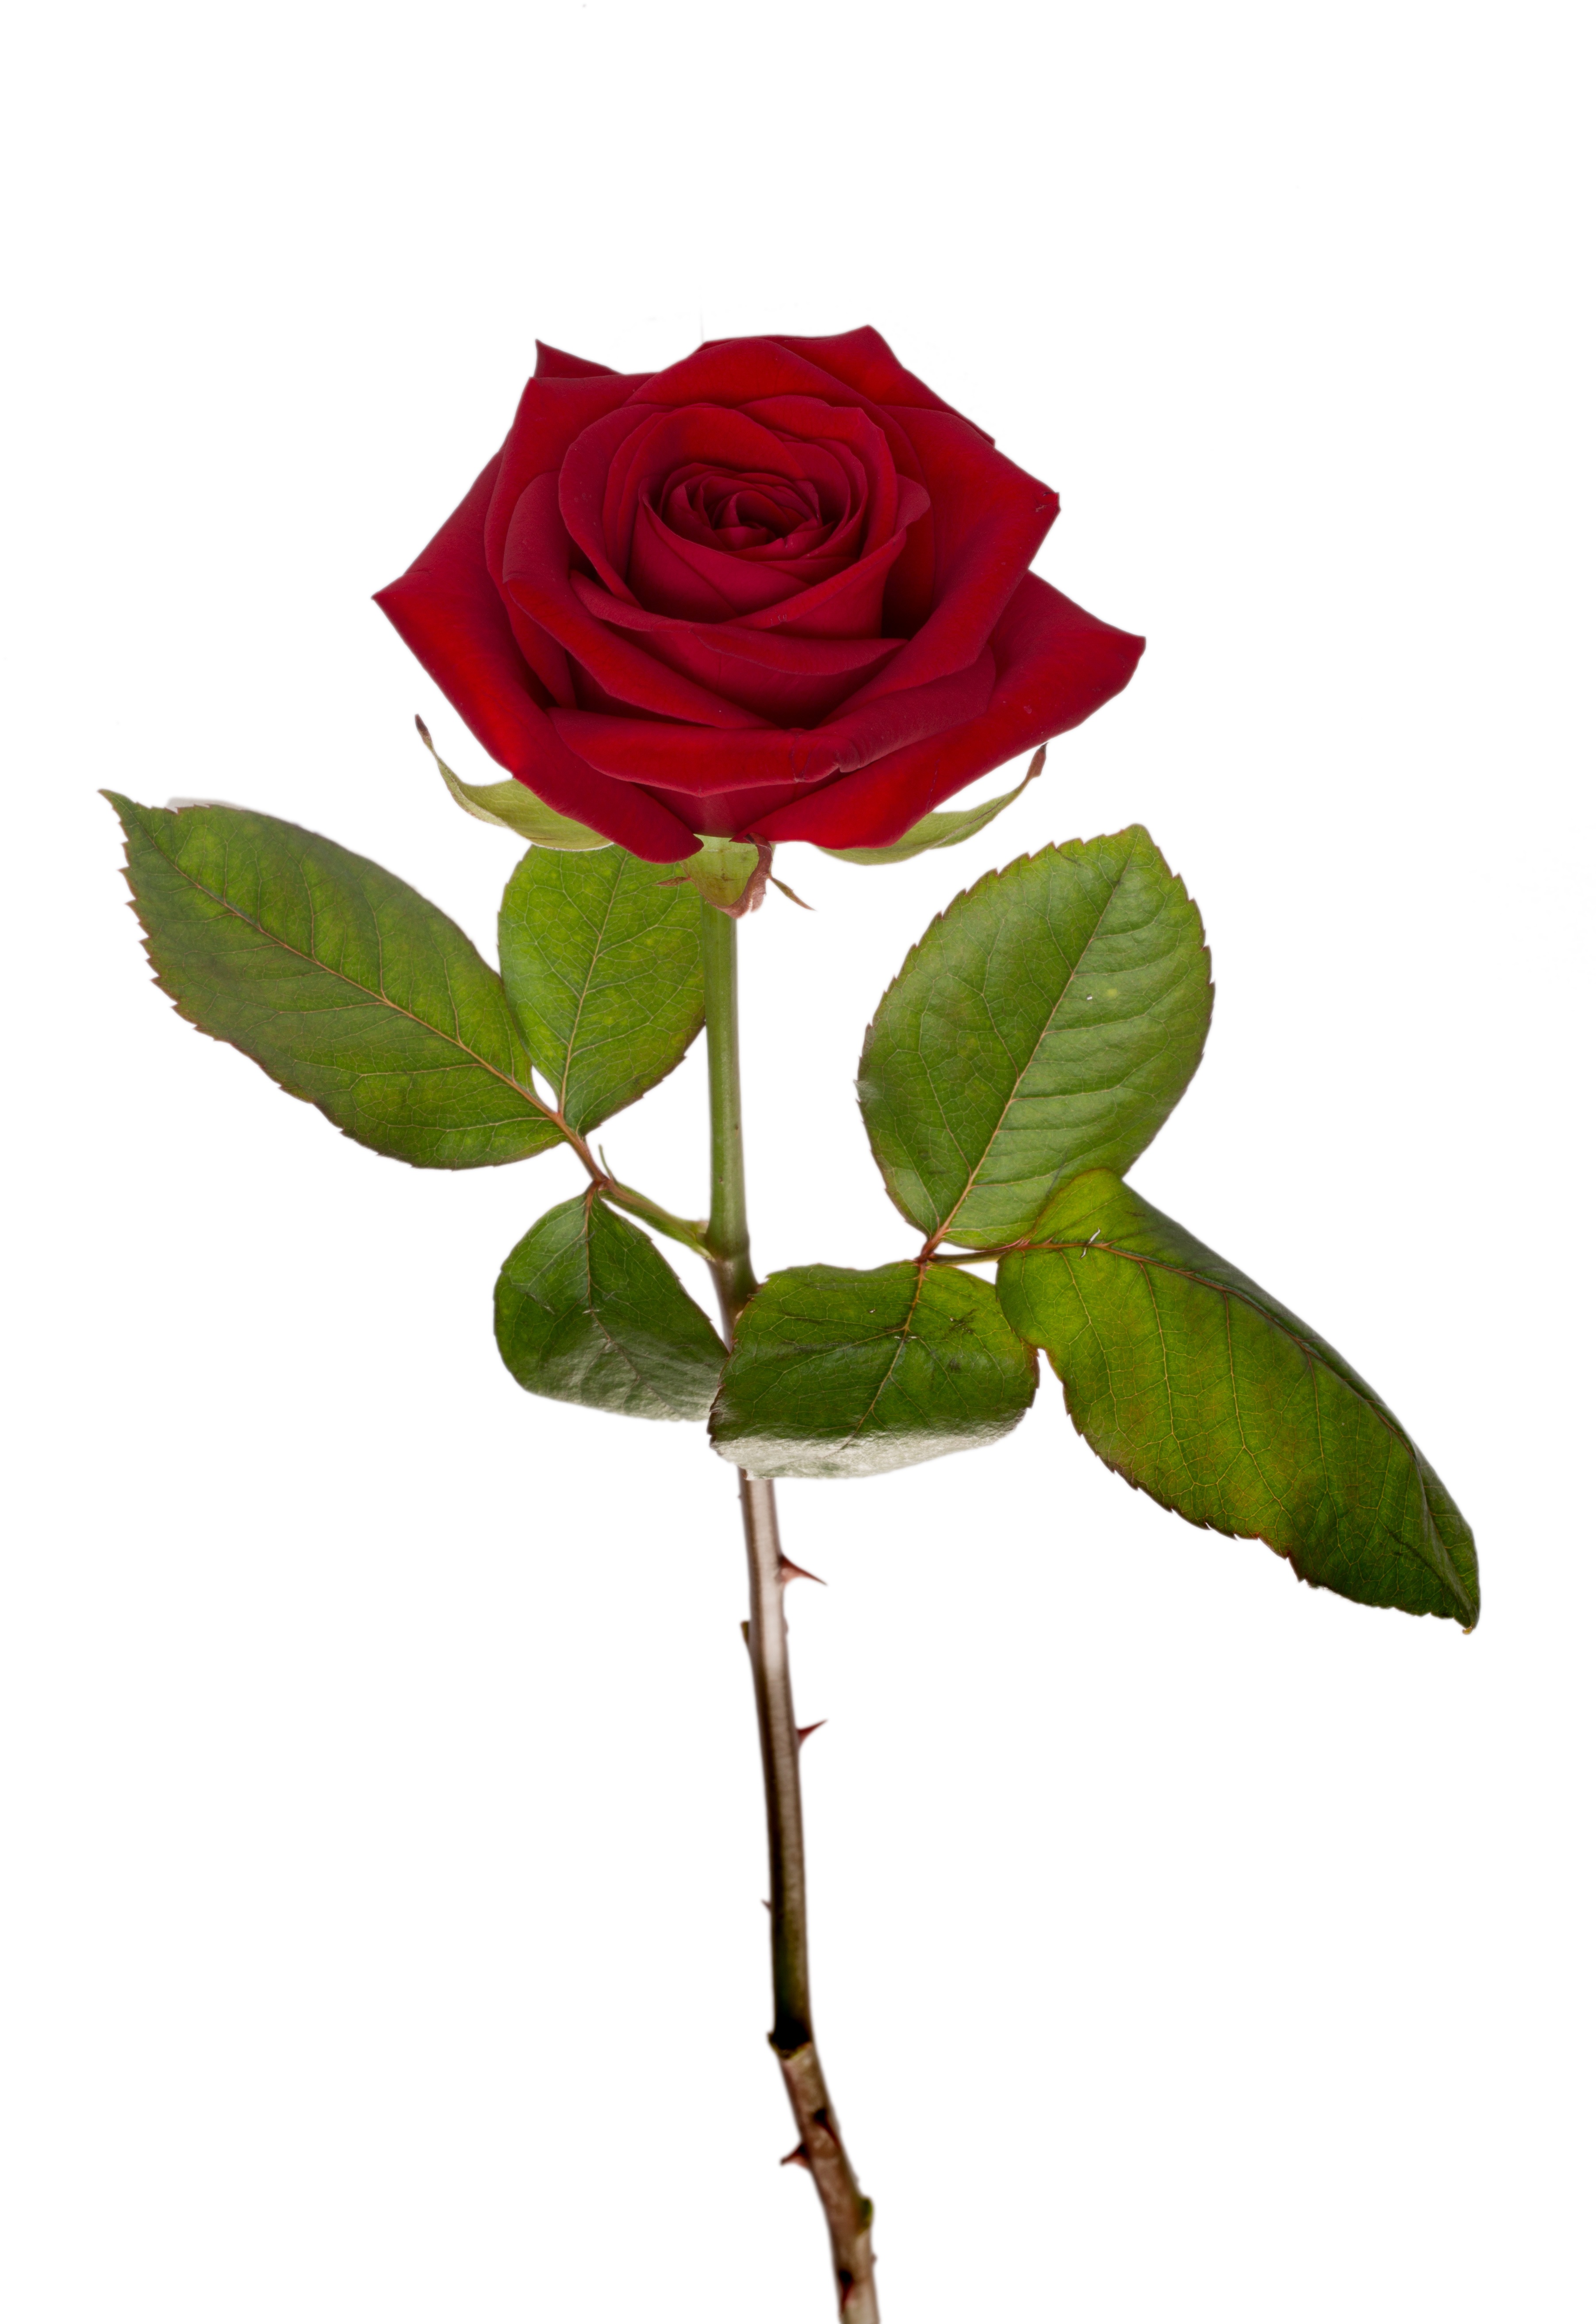
flower, rose, plant, rose family, land plant, flowering plant, garden roses, petal, branch, cut flowers, plant stem, rose order